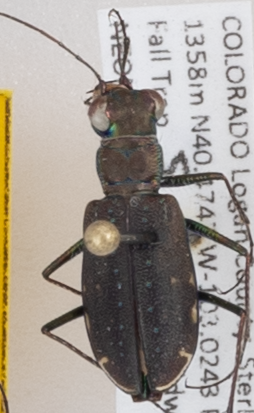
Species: Cicindela punctulata
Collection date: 2014-08-05
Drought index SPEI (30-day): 0.05
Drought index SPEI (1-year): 0.71
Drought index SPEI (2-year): -0.728